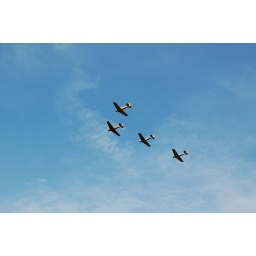
sitting in the field